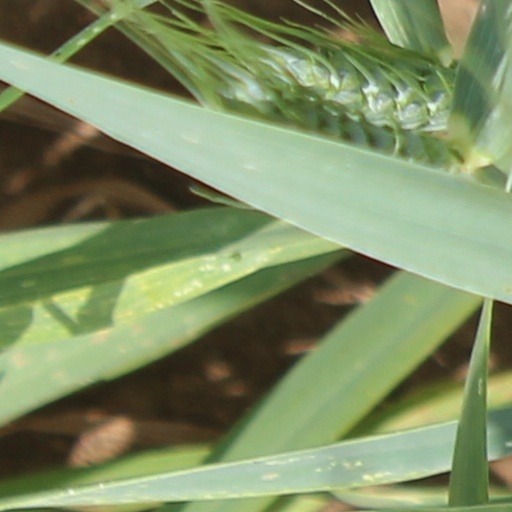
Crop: wheat